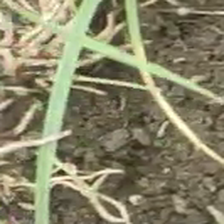
Weed species: Lavhala_(Cyperus_Rotundus)